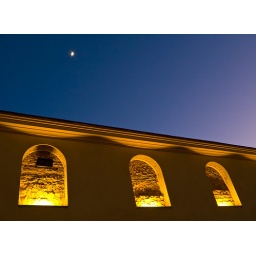
Half moon above yellow wall in Gothenburg city. Shot handheld at 0.8 sec with IS enabled and ISO80.